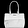
Label: Bag